René Houseman

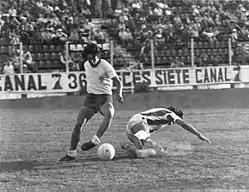
Houseman dribbling while playing for Huracán, 1973

Houseman was born in La Banda, Santiago del Estero Province. Despite having started his career at Club Atlético Excursionistas youth divisions, Houseman debuted professionally playing for Excursionistas's arch-rival Defensores de Belgrano, where he won its first title, the Primera C championship in 1971. At the beginning of 1973, as a recommendation by manager César Menotti, he was hired by Huracán.